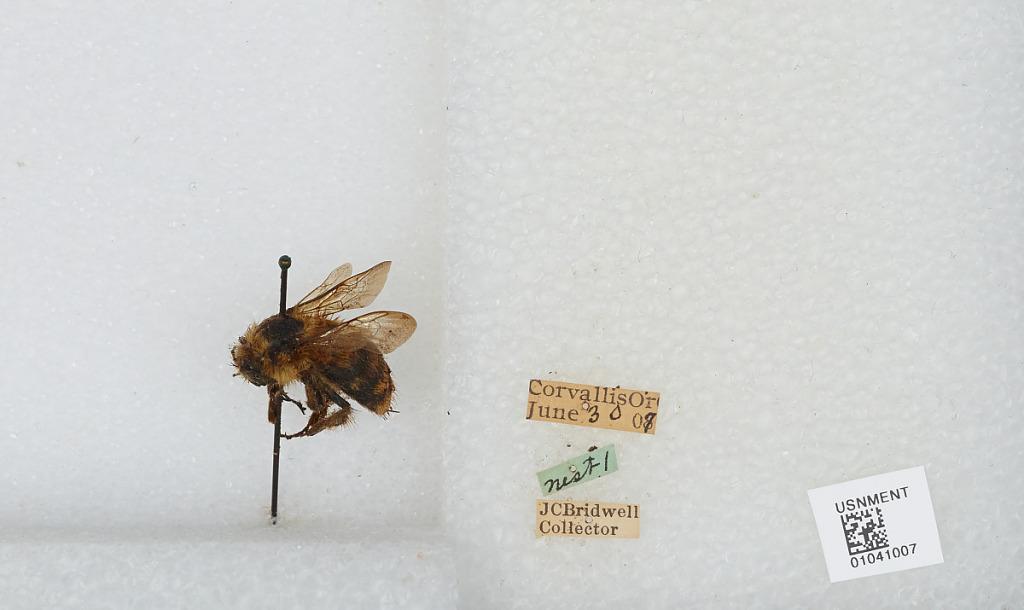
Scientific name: Bombus sp.
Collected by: J. Bridwell
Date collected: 1907-6-30
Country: United States
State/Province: Oregon
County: Benton
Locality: Corvallis
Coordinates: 44.57, -123.28